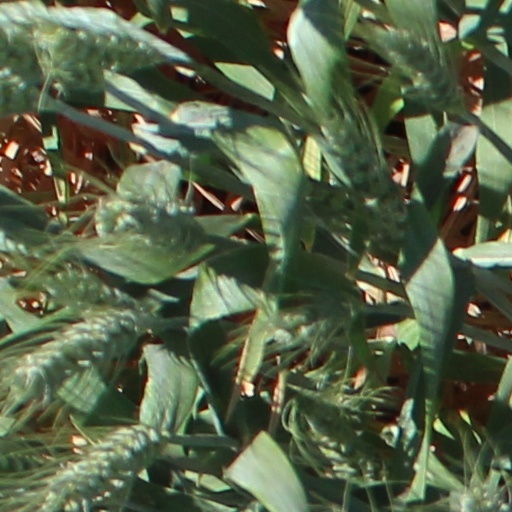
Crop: wheat